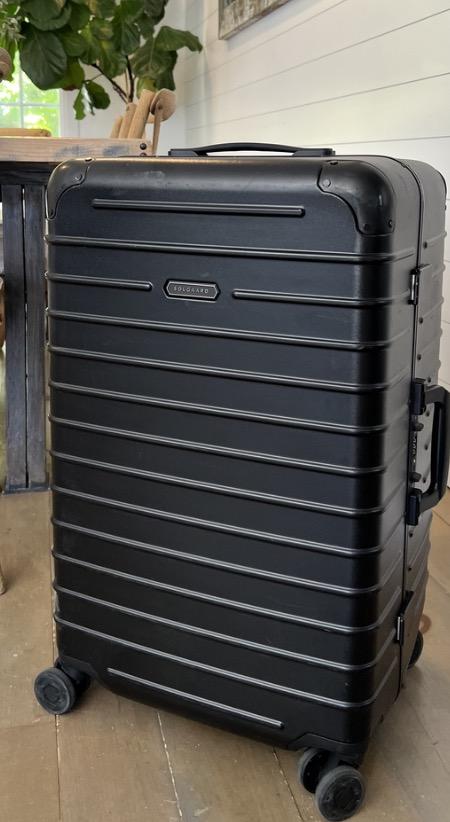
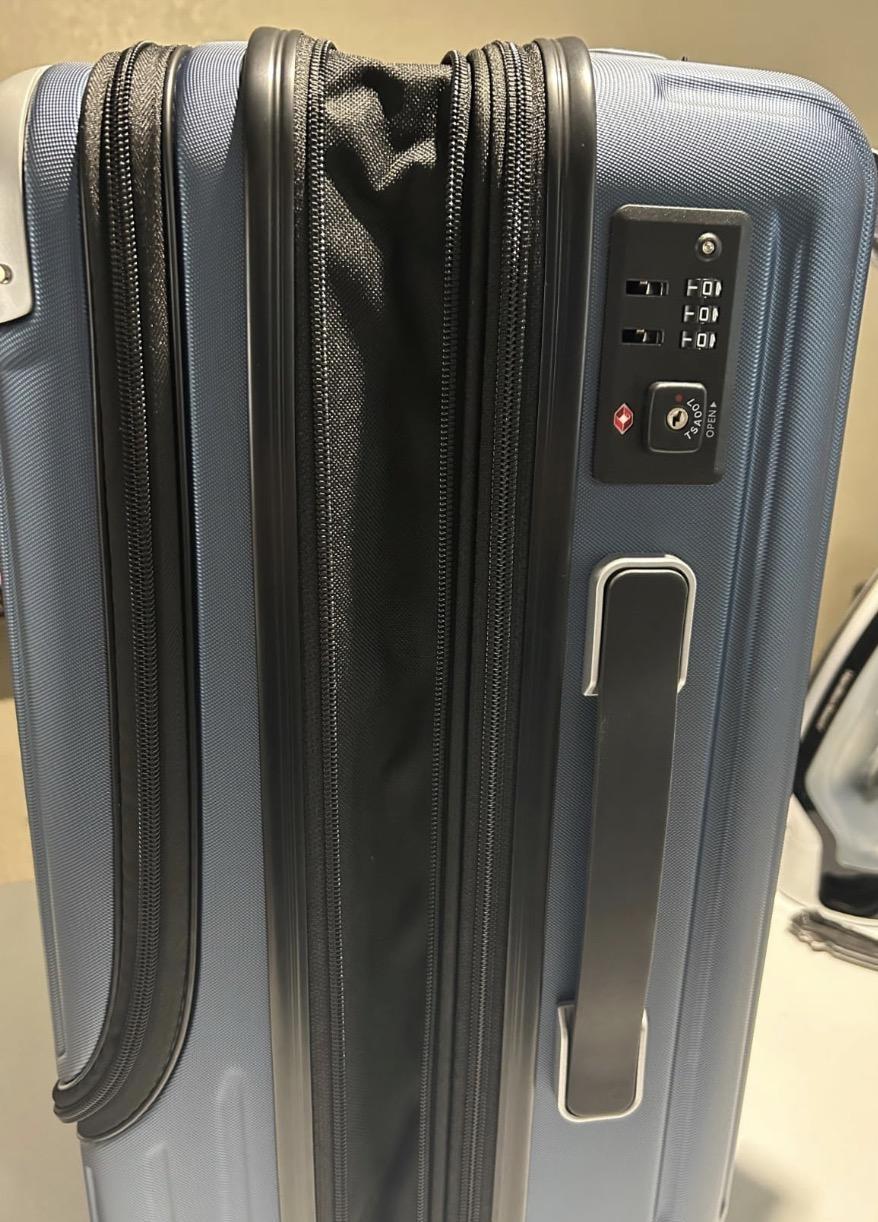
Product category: items_tea
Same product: no